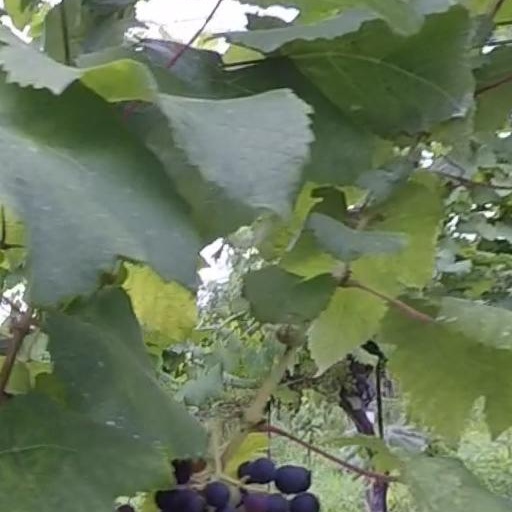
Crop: grape